Rochester (UK Parliament constituency)

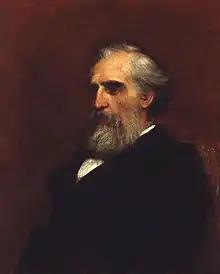
Edwards

Davies was unseated on petition, causing a by-election.